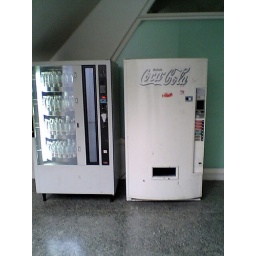
In this building by Calatrava even the Coke machine is white....